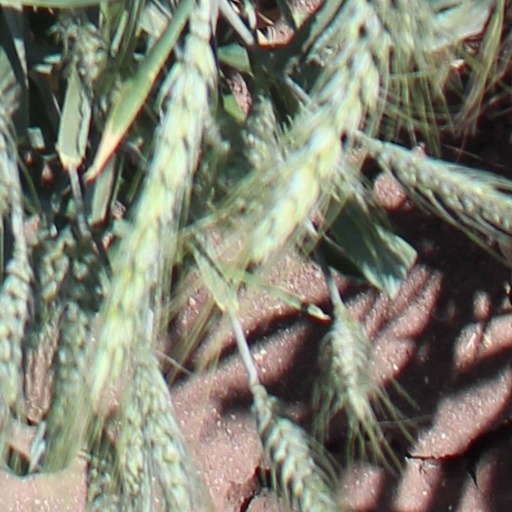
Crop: wheat